History of the Jews in Ukraine

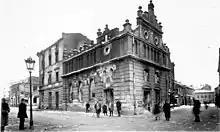
Jewish quarter in Lviv after the November 1918 pogrom

In Russian Empire until the partitions of Poland Jewish communities were not officially recognized. However, as a result of the partitions, between 1772 and 1795 around 750,000 Jews in Belarus, Ukraine and Lithuania became subjects of the Russian Empire, followed by Jews of Central Poland, which also came under Russian control as a result of the Congress of Vienna. As a result, Imperial Russia became home to the largest Jewish community in the world. Empress Catherine the Great (1762-1796), a follower of the European Enlightenment ideas, initially provided the Jews equal rights with the rest of her subjects, categorizing them as burghers. However, due to protests of Moscow merchants, whose businesses suffered due to competition with their Jewish counterparts, in 1791 the Jewish right of residence was limited to the Pale of Settlement, which included territories annexed from Poland-Lithuania, as well as the Black Sea region.